Rolling highway

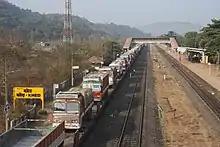
Trucks on the Konkan Railway Rolling Highway

In 1999, the Konkan Railway Corporation introduced the "Roll On Roll Off" (RORO) service on the section between Kolad in Maharashtra and Verna in Goa, which was extended up to Surathkal in Karnataka in 2004. The RORO service, the first of its kind in India, allowed trucks to be transported on flatcars. It was highly popular, carrying about 110,000 trucks and bringing in about 740 million worth of earnings to the corporation until 2007. These services are now being extended to other parts of India